Juha Kankkunen

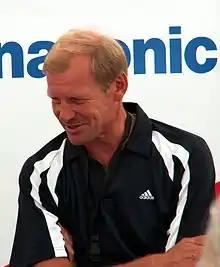
Kankkunen in Helsinki in 2006.

Juha Matti Pellervo Kankkunen (born 2 April 1959) is a Finnish former rally driver. His factory team career in the World Rally Championship lasted from 1983 to 2002. He won 23 world rallies and four drivers' world championship titles, which were both once records in the series. Both Sébastien Loeb and Sébastien Ogier have since collected more world titles, but no driver was able to repeat Kankkunen's feat of becoming a world champion with three different manufacturers until Ogier matched this achievement in 2020.